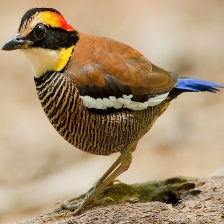
Species: BANDED PITA
Scientific name: HYDRORNIS GUAJANA